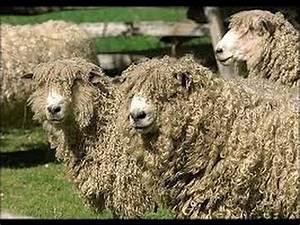
sheep